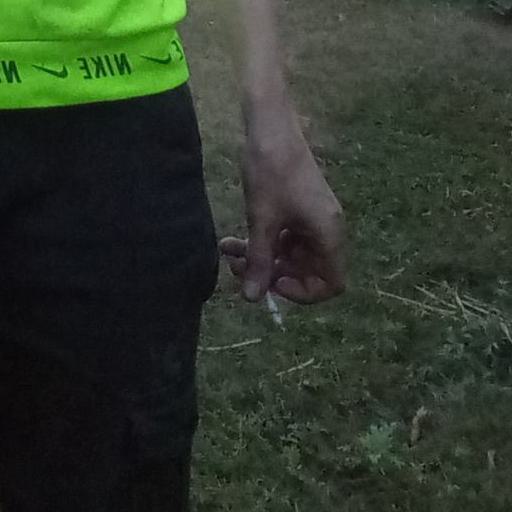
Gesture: no_gesture